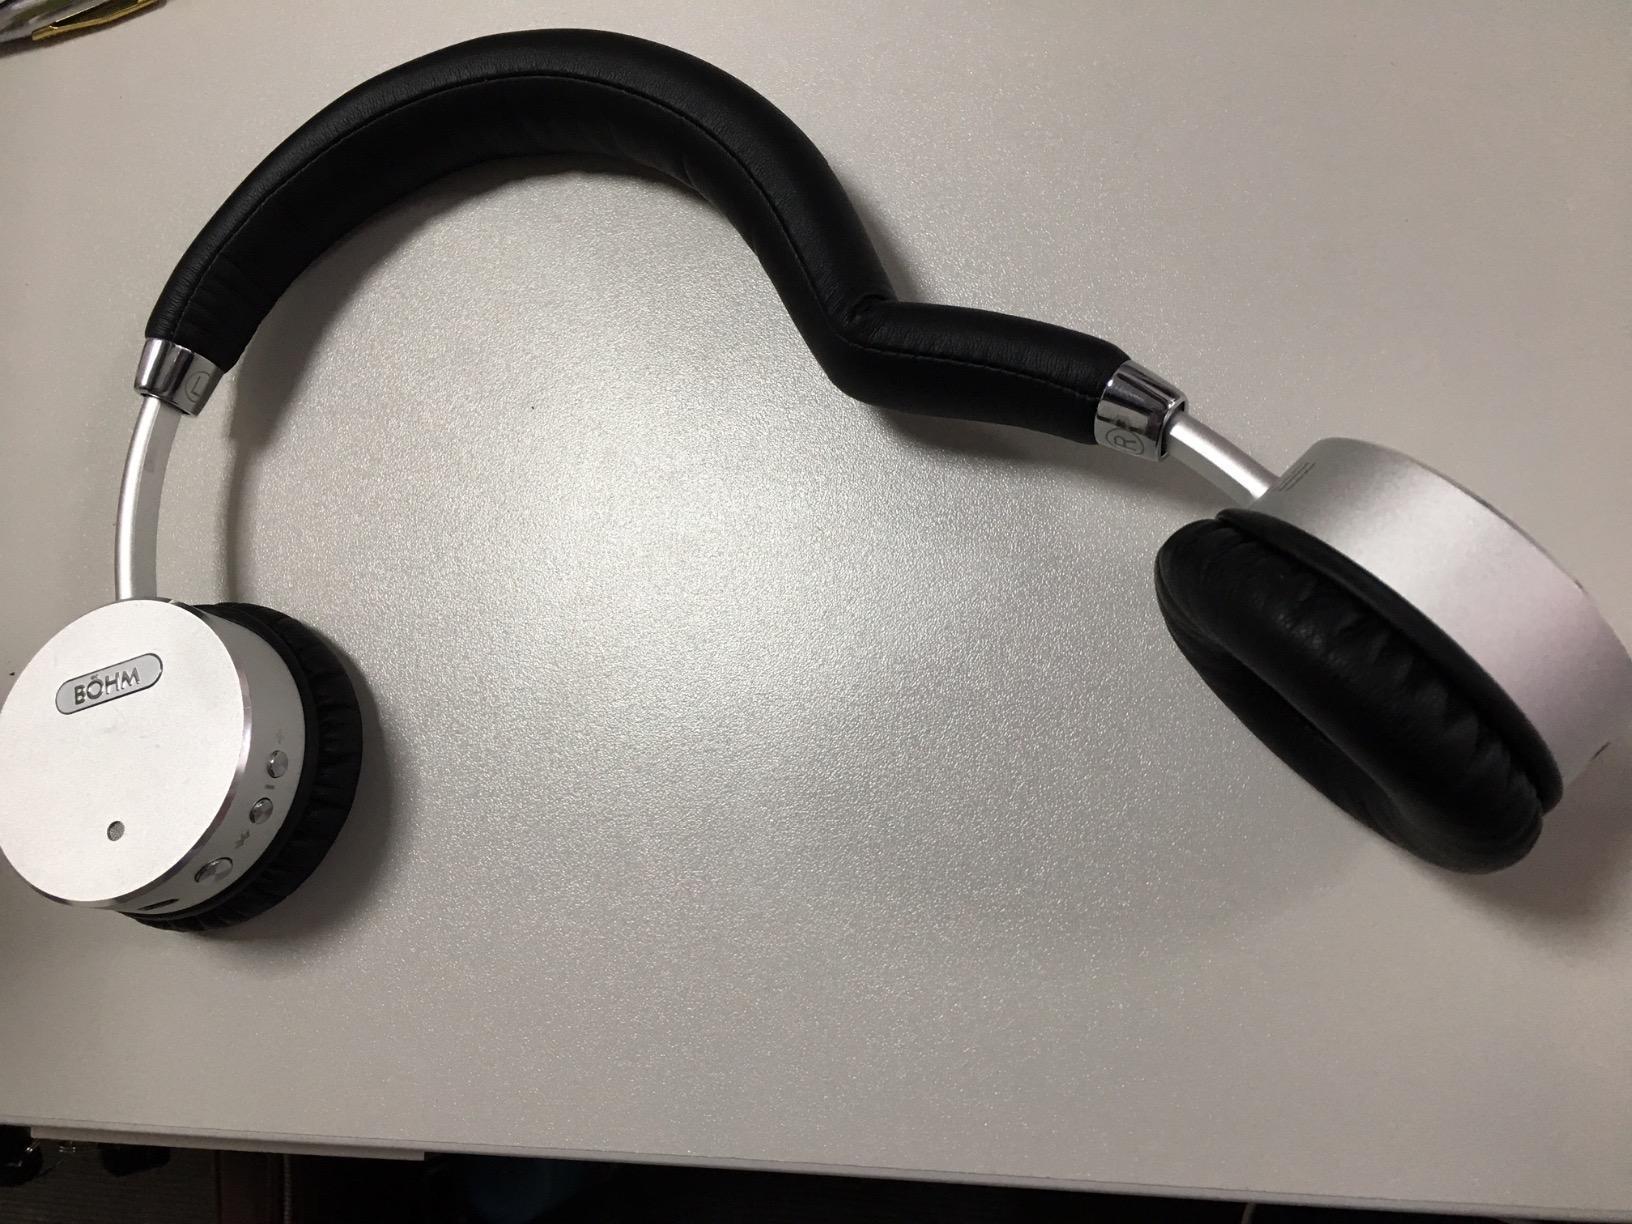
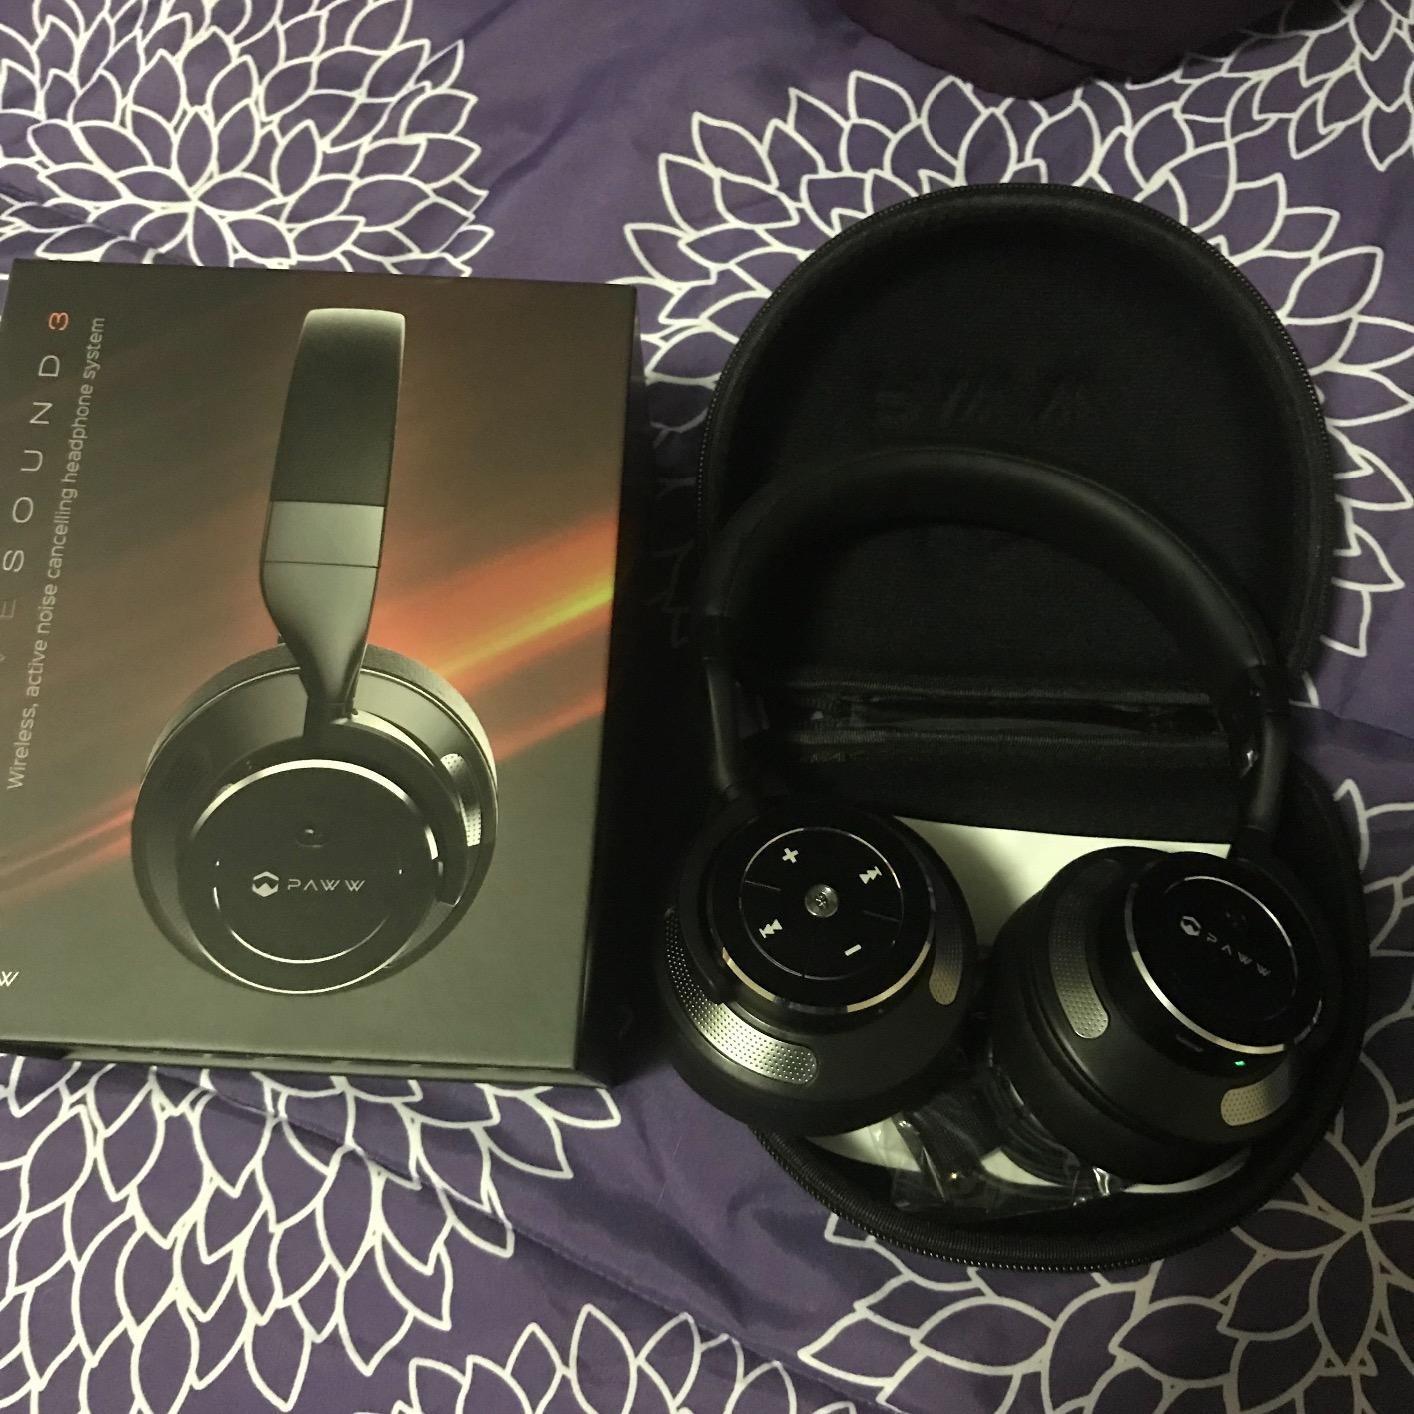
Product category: headphones
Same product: no